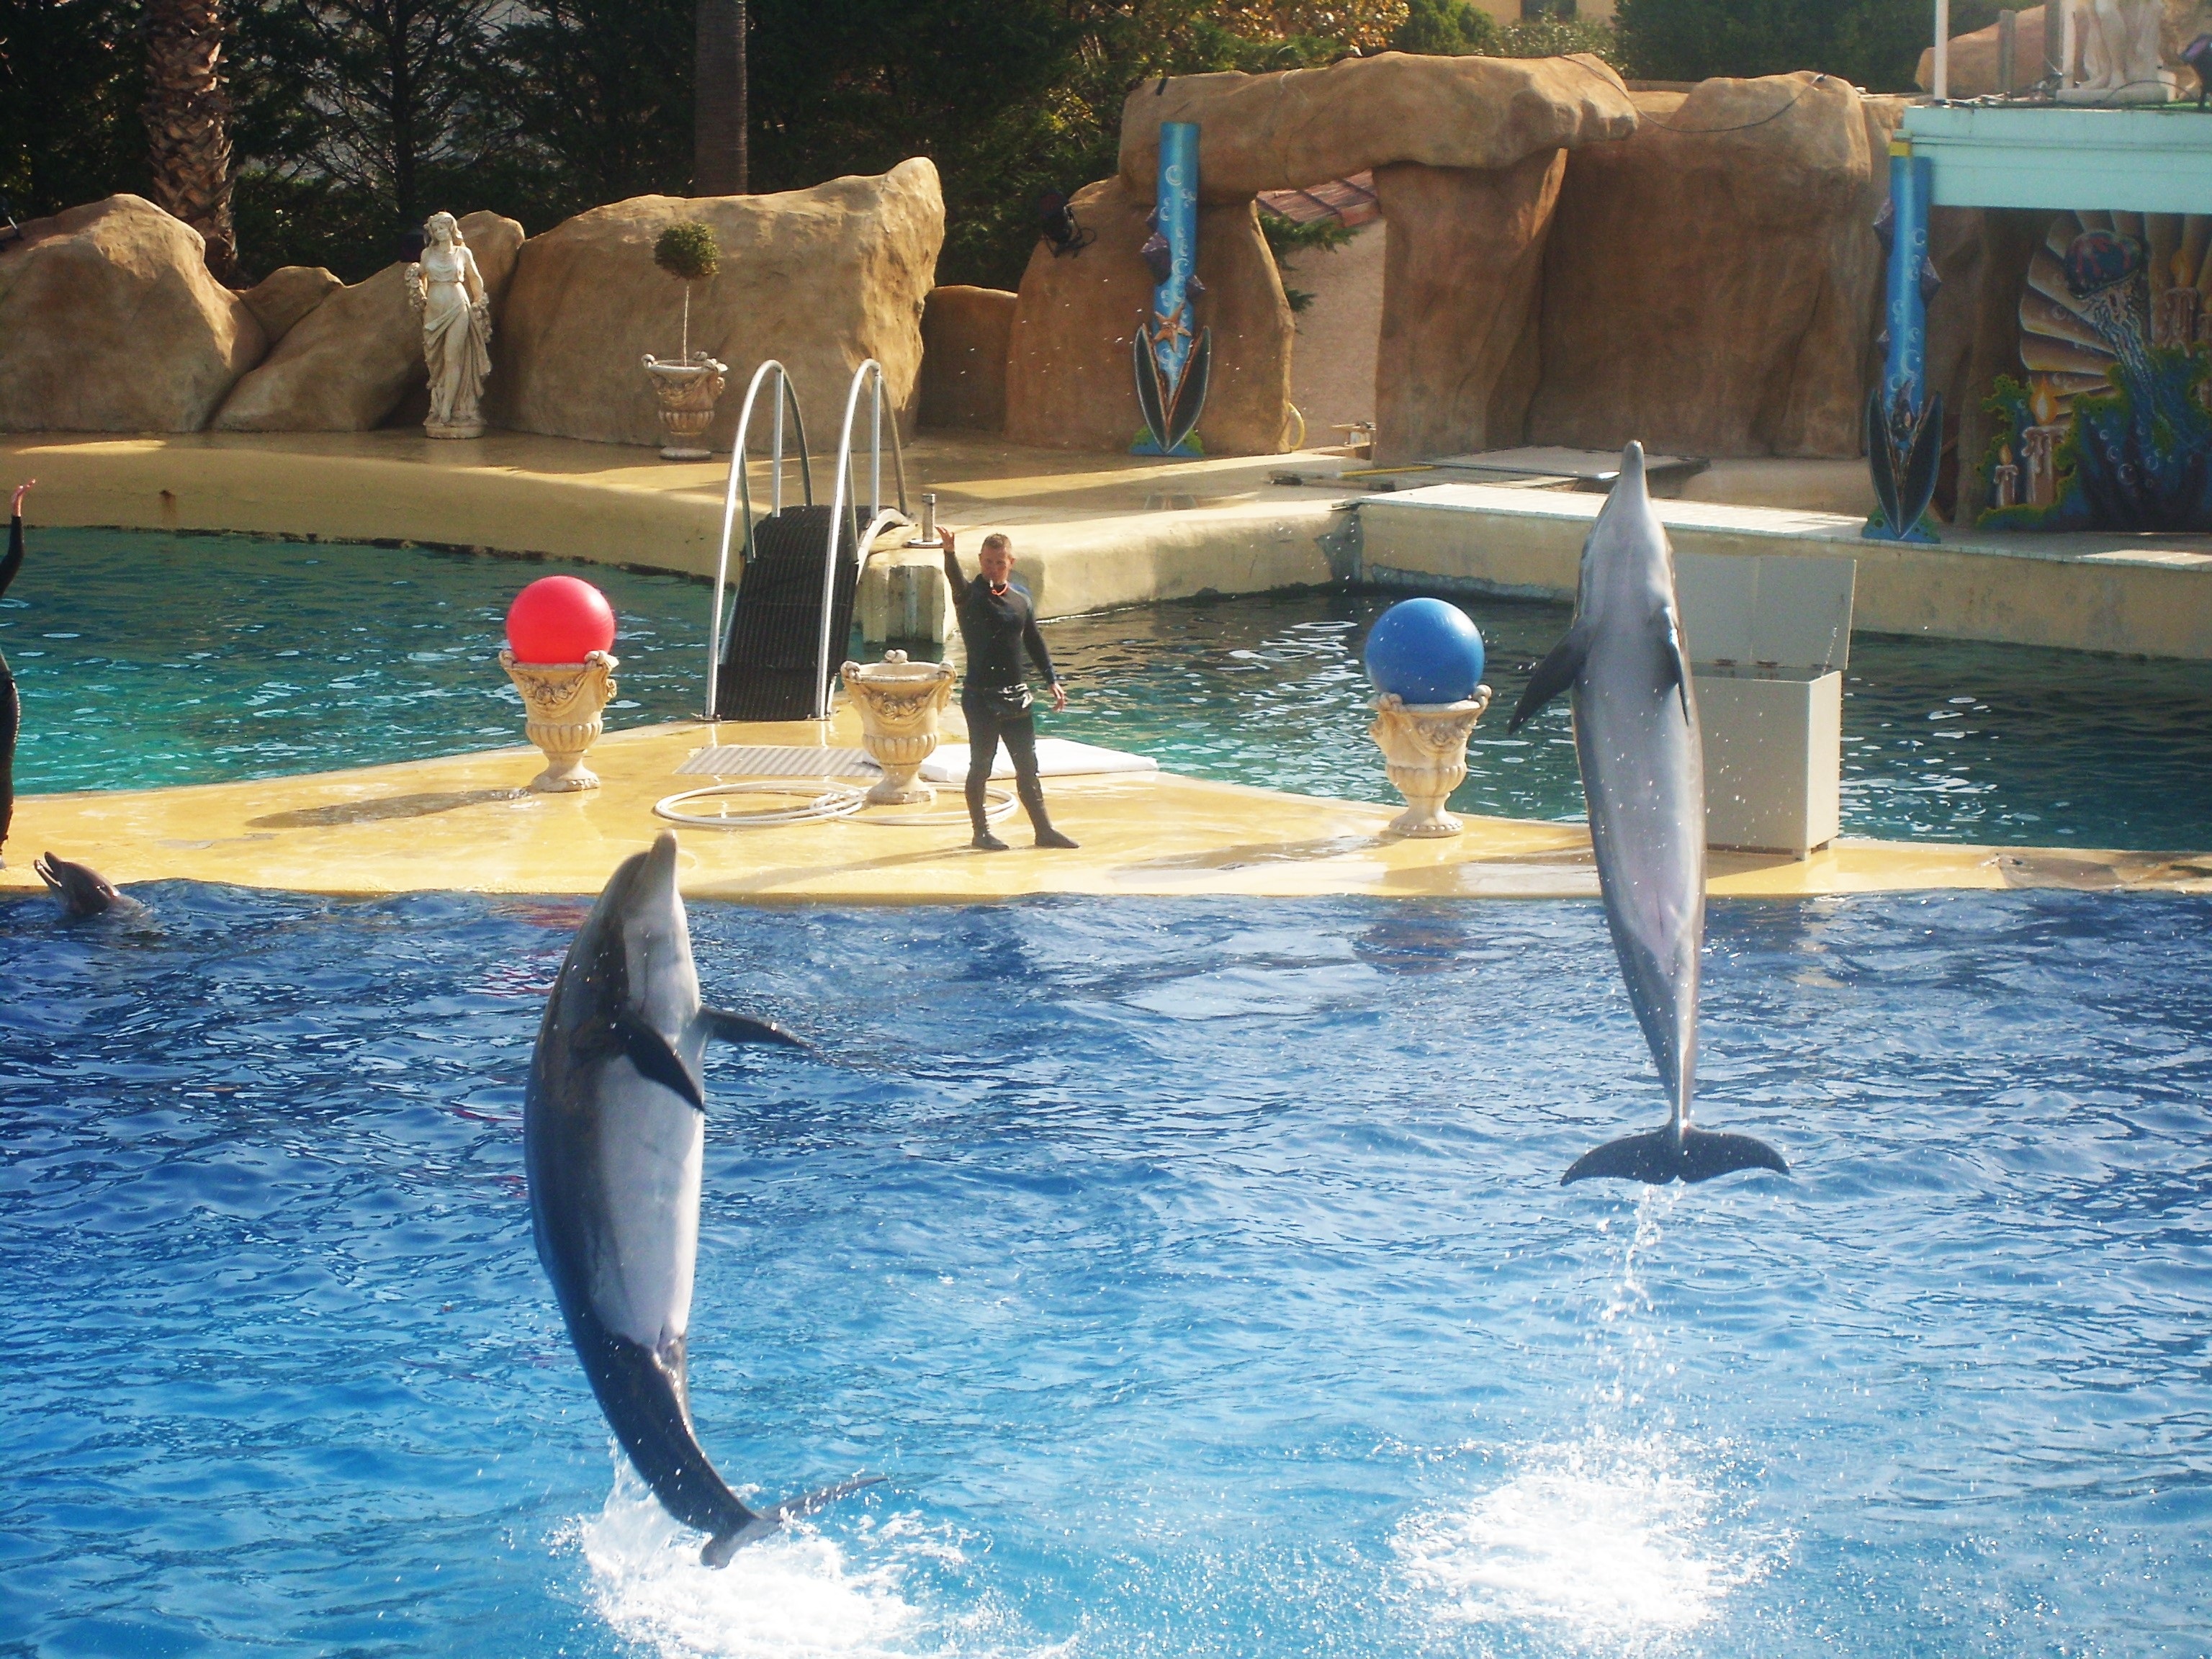
jump, france, zoo, mammal, vertebrate, dolphin, basin, marine mammal, marineland, dolphin basin, whales dolphins and porpoises